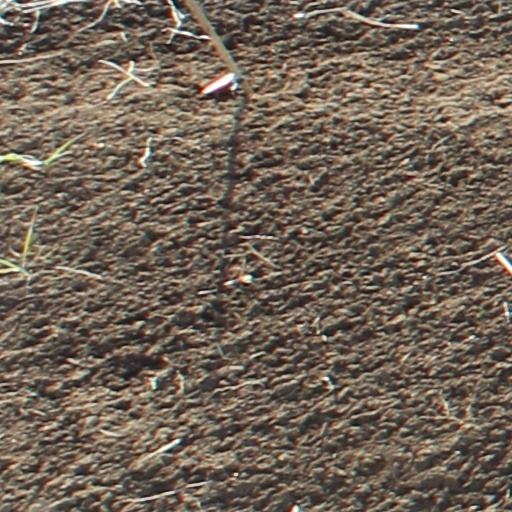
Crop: wheat